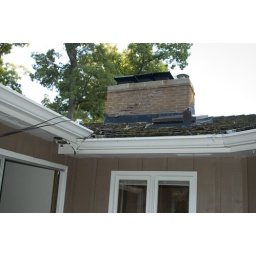
This is the house in foreclosure next door to us